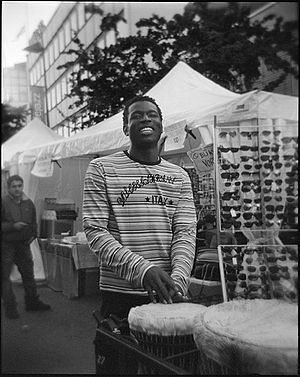
Mame Biram Diouf
Mame Biram Diouf i 2008
Mame Biram Diouf er en senegalesisk fodboldspiller, der spiller for Stoke City F.C. i den engelske Premier League. Mame Biram Diouf er bror til Pape Paté Diouf